Arie Luyendyk

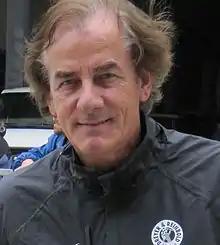
Luyendyk in 2010

Arie Luijendijk (anglicized as Arie Luyendyk; born 21 September 1953), nicknamed "The Flying Dutchman," is a Dutch former auto racing driver, and winner of the 1990 and 1997 Indianapolis 500 races. He was inducted into the Indianapolis Motor Speedway Hall of Fame in 2009, and the Motorsports Hall of Fame of America in 2014.